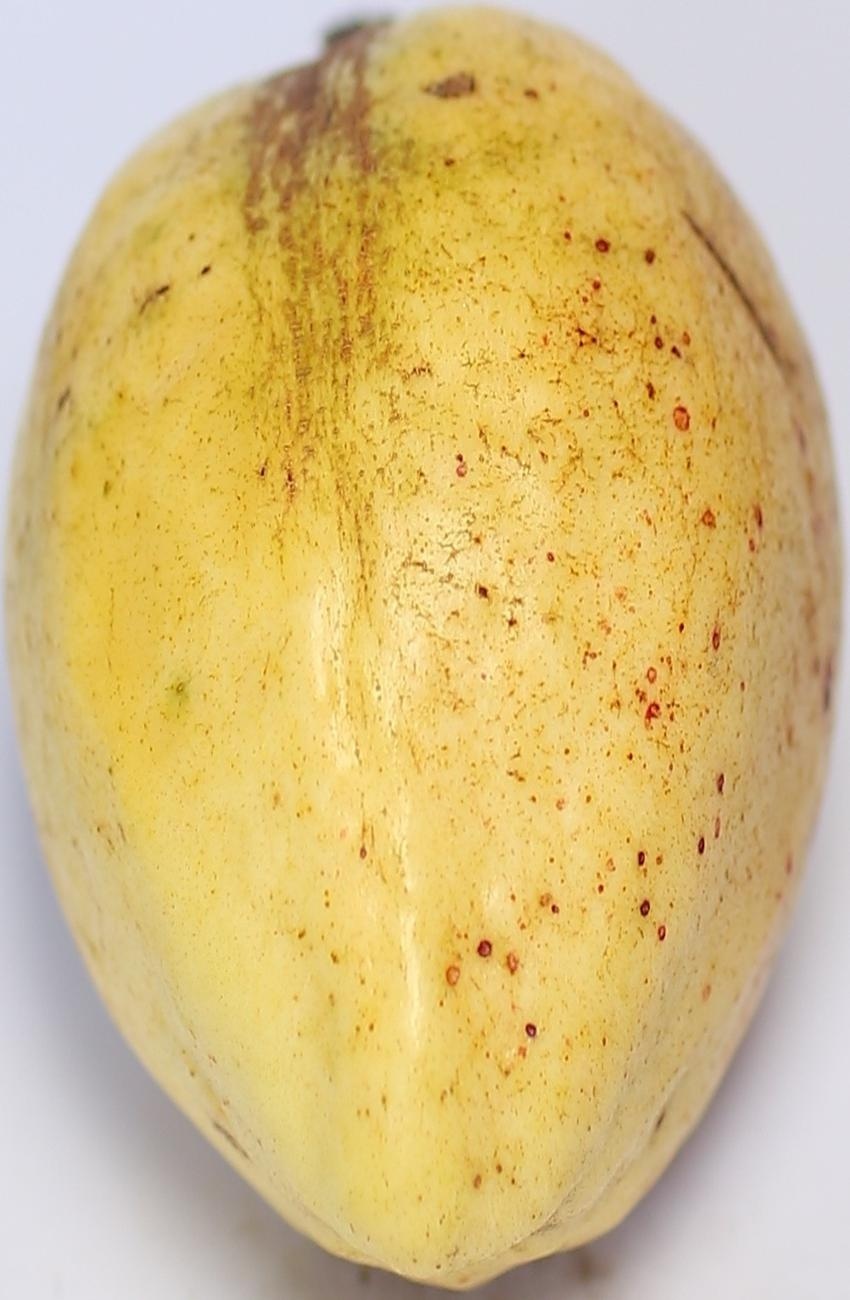
Maturity: ripe
Variety: thadhrami